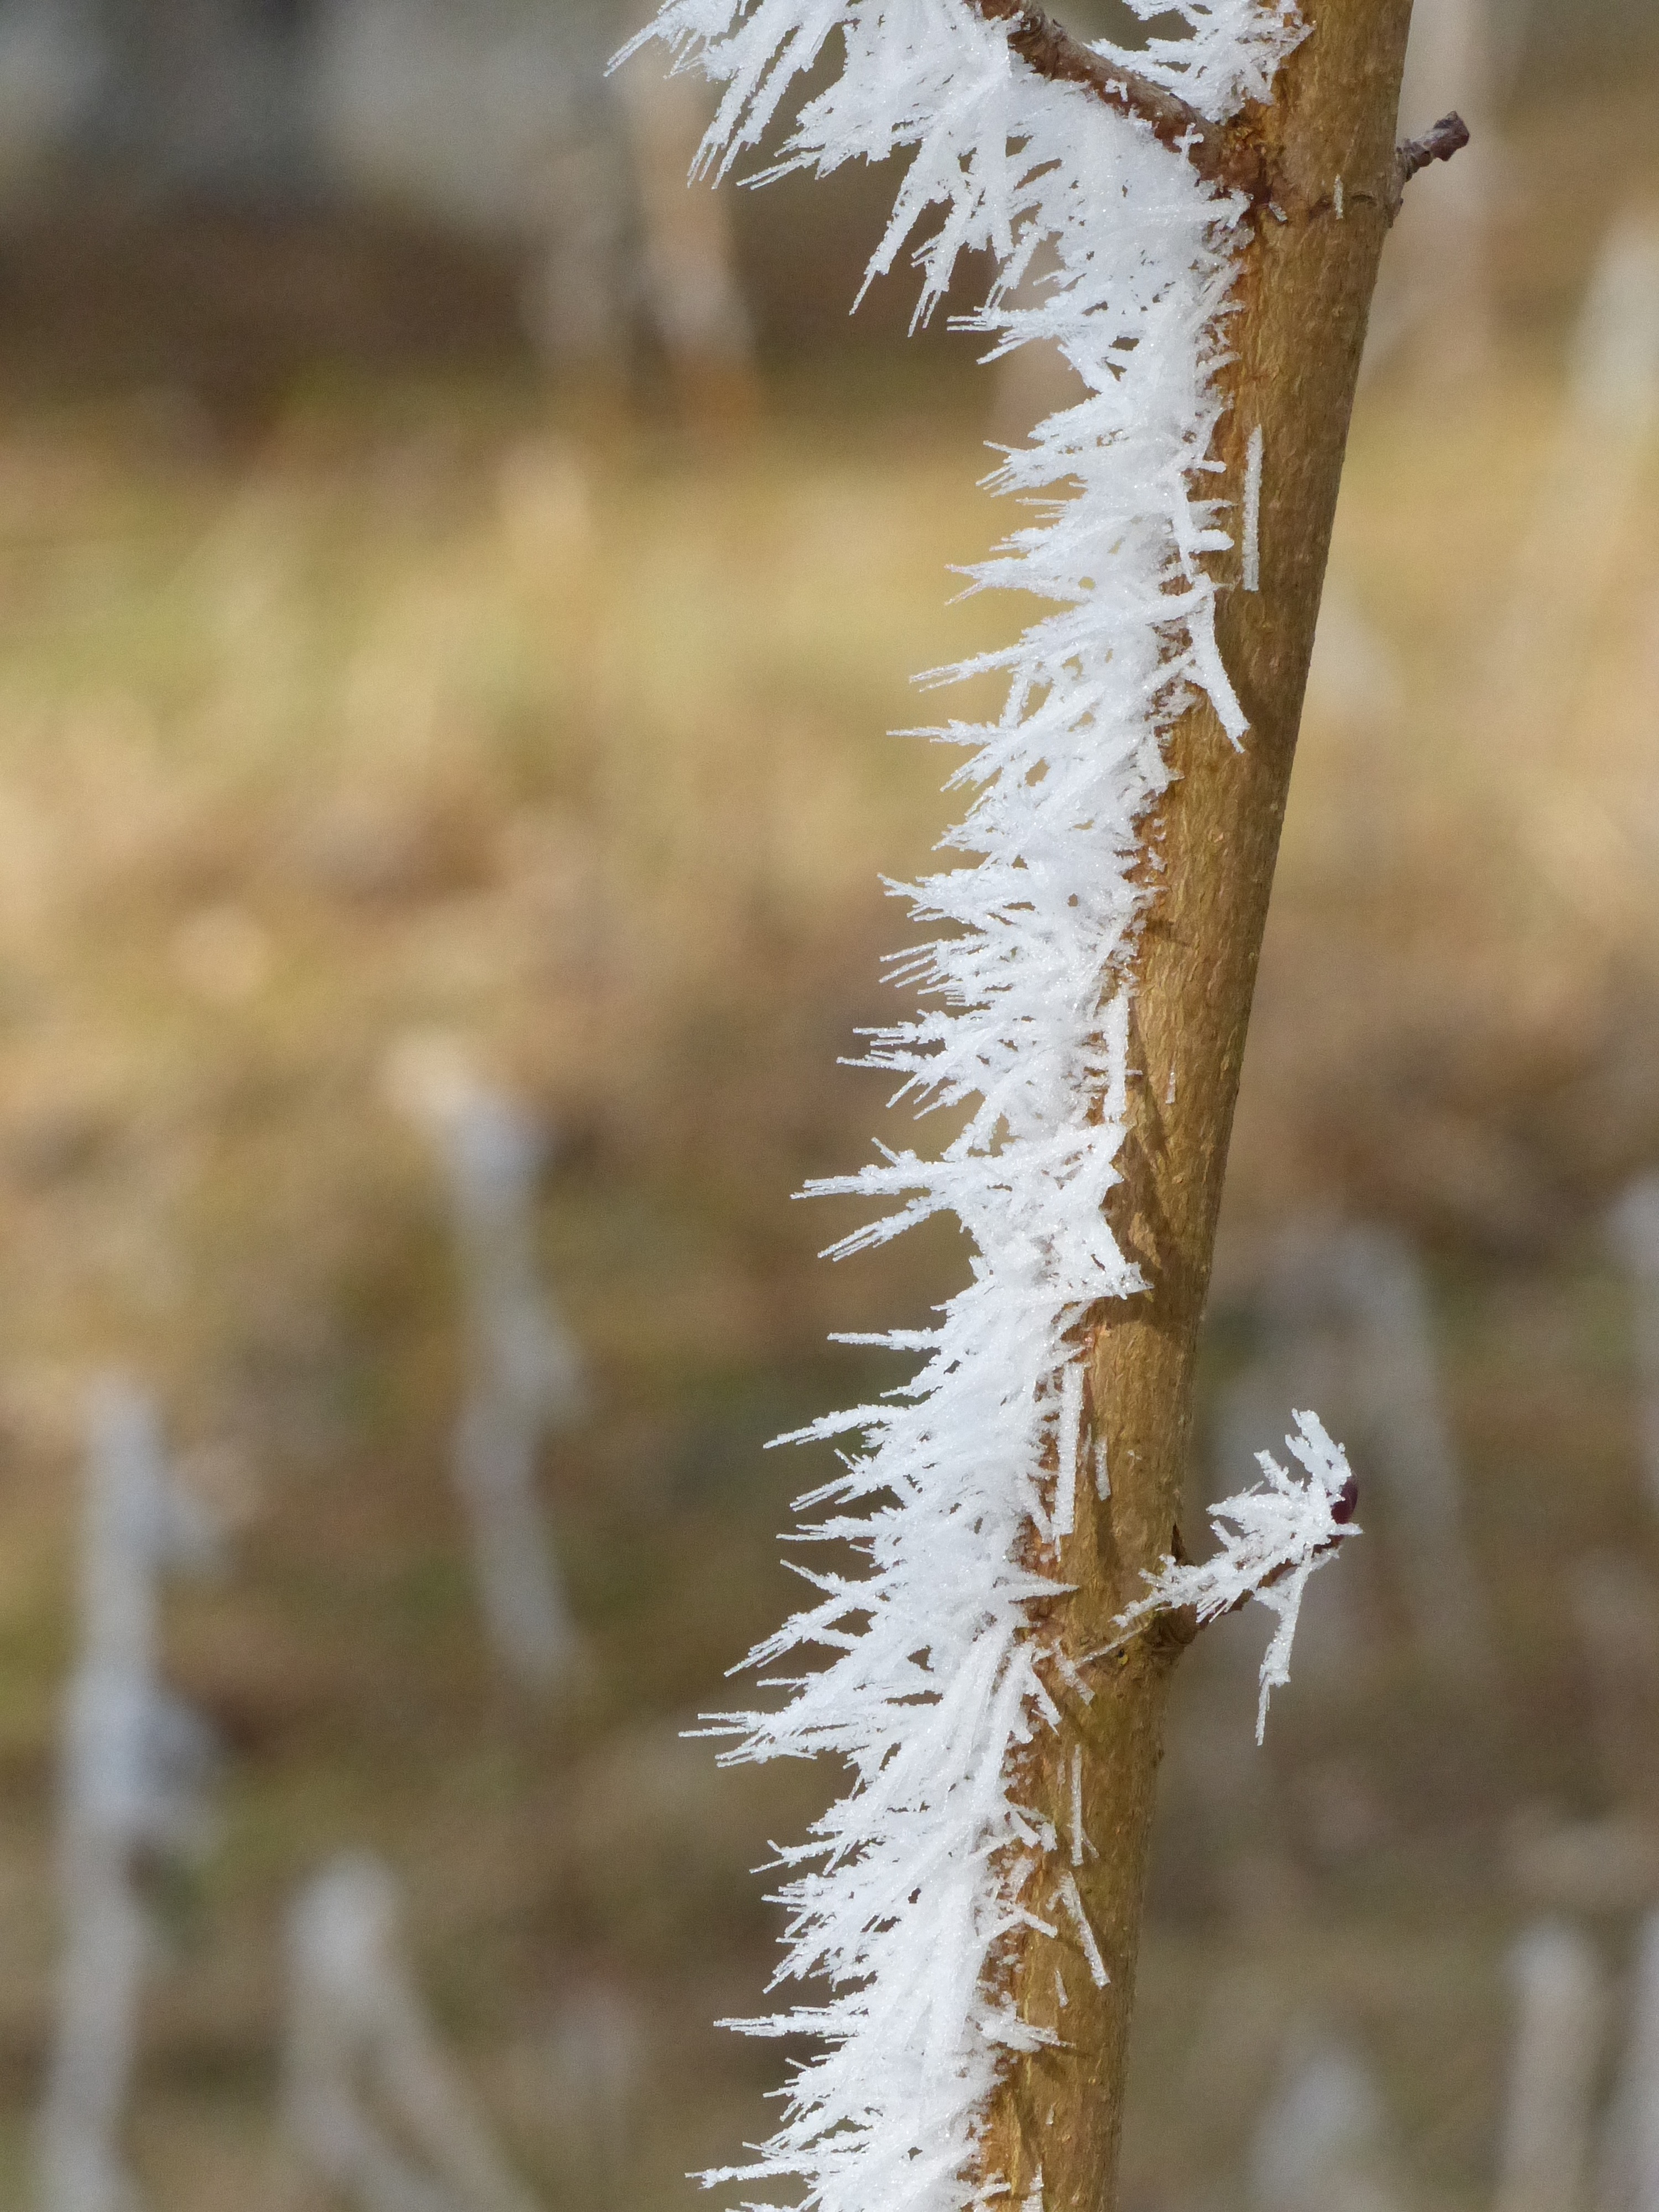
tree, nature, grass, branch, snow, winter, plant, sunlight, leaf, flower, frost, wildlife, ice, autumn, flora, season, fauna, twig, close up, freezing, macro photography, grass family, plant stem, woody plant